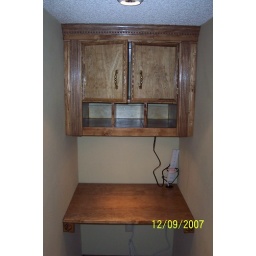
Laptop computer desk built into a storage closet with wall storage cabinet, under cabinet lights and mail slots.